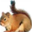
Label: squirrel